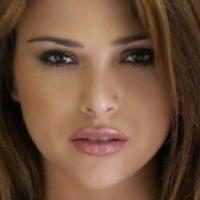
Age group: age 21-30